Corinthian helmet

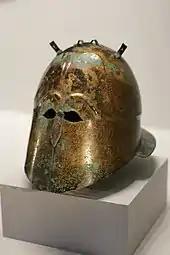
Italo-Corinthian helmet, Getty Villa

Apparently (judging from artistic and archaeological evidence) the most popular helmet during the Archaic and early Classical periods, the style gradually gave way to the more open Thracian helmet, Chalcidian helmet and the much simpler pilos type, which was less expensive to manufacture and did not obstruct the wearer's critical senses of vision and hearing as the Corinthian helmet did. Numerous examples of Corinthian helmets have been excavated, and they are frequently depicted on ancient Greek pottery.